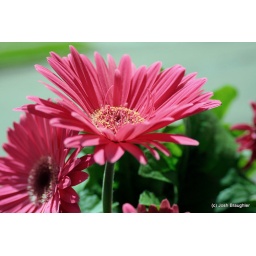
A sure sign of spring is gerber daisies in our flower boxes.